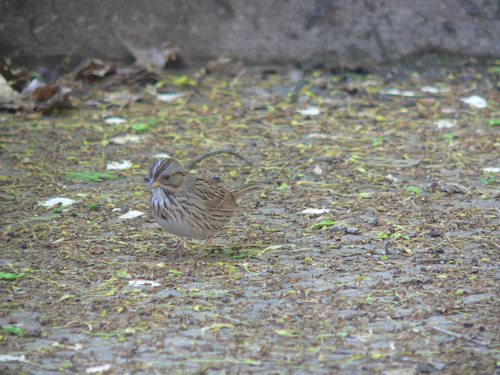
this is a brown bird with a white throat and an orange beak.
this is a bird with a grey belly and a brown back and head.
a petite, chubby avian with a rustic, gray-brown coat that has small black streaks throughout.
this is a small brown bird with brown spots and a white throat and stripe on its head.
small, tan bird with dark streaks along body and white throat and crowna small brown bird, with a white throat, and a short bill.
the bird has a striped crown, striped breast and grey back.
a small brown bird, with a white throat, and a small bill.
this is a small grey and lighter gray stripes.
this bird is covered in white and brown feathers with a multi-colored crest and a short bill.
Species: Lincoln Sparrow